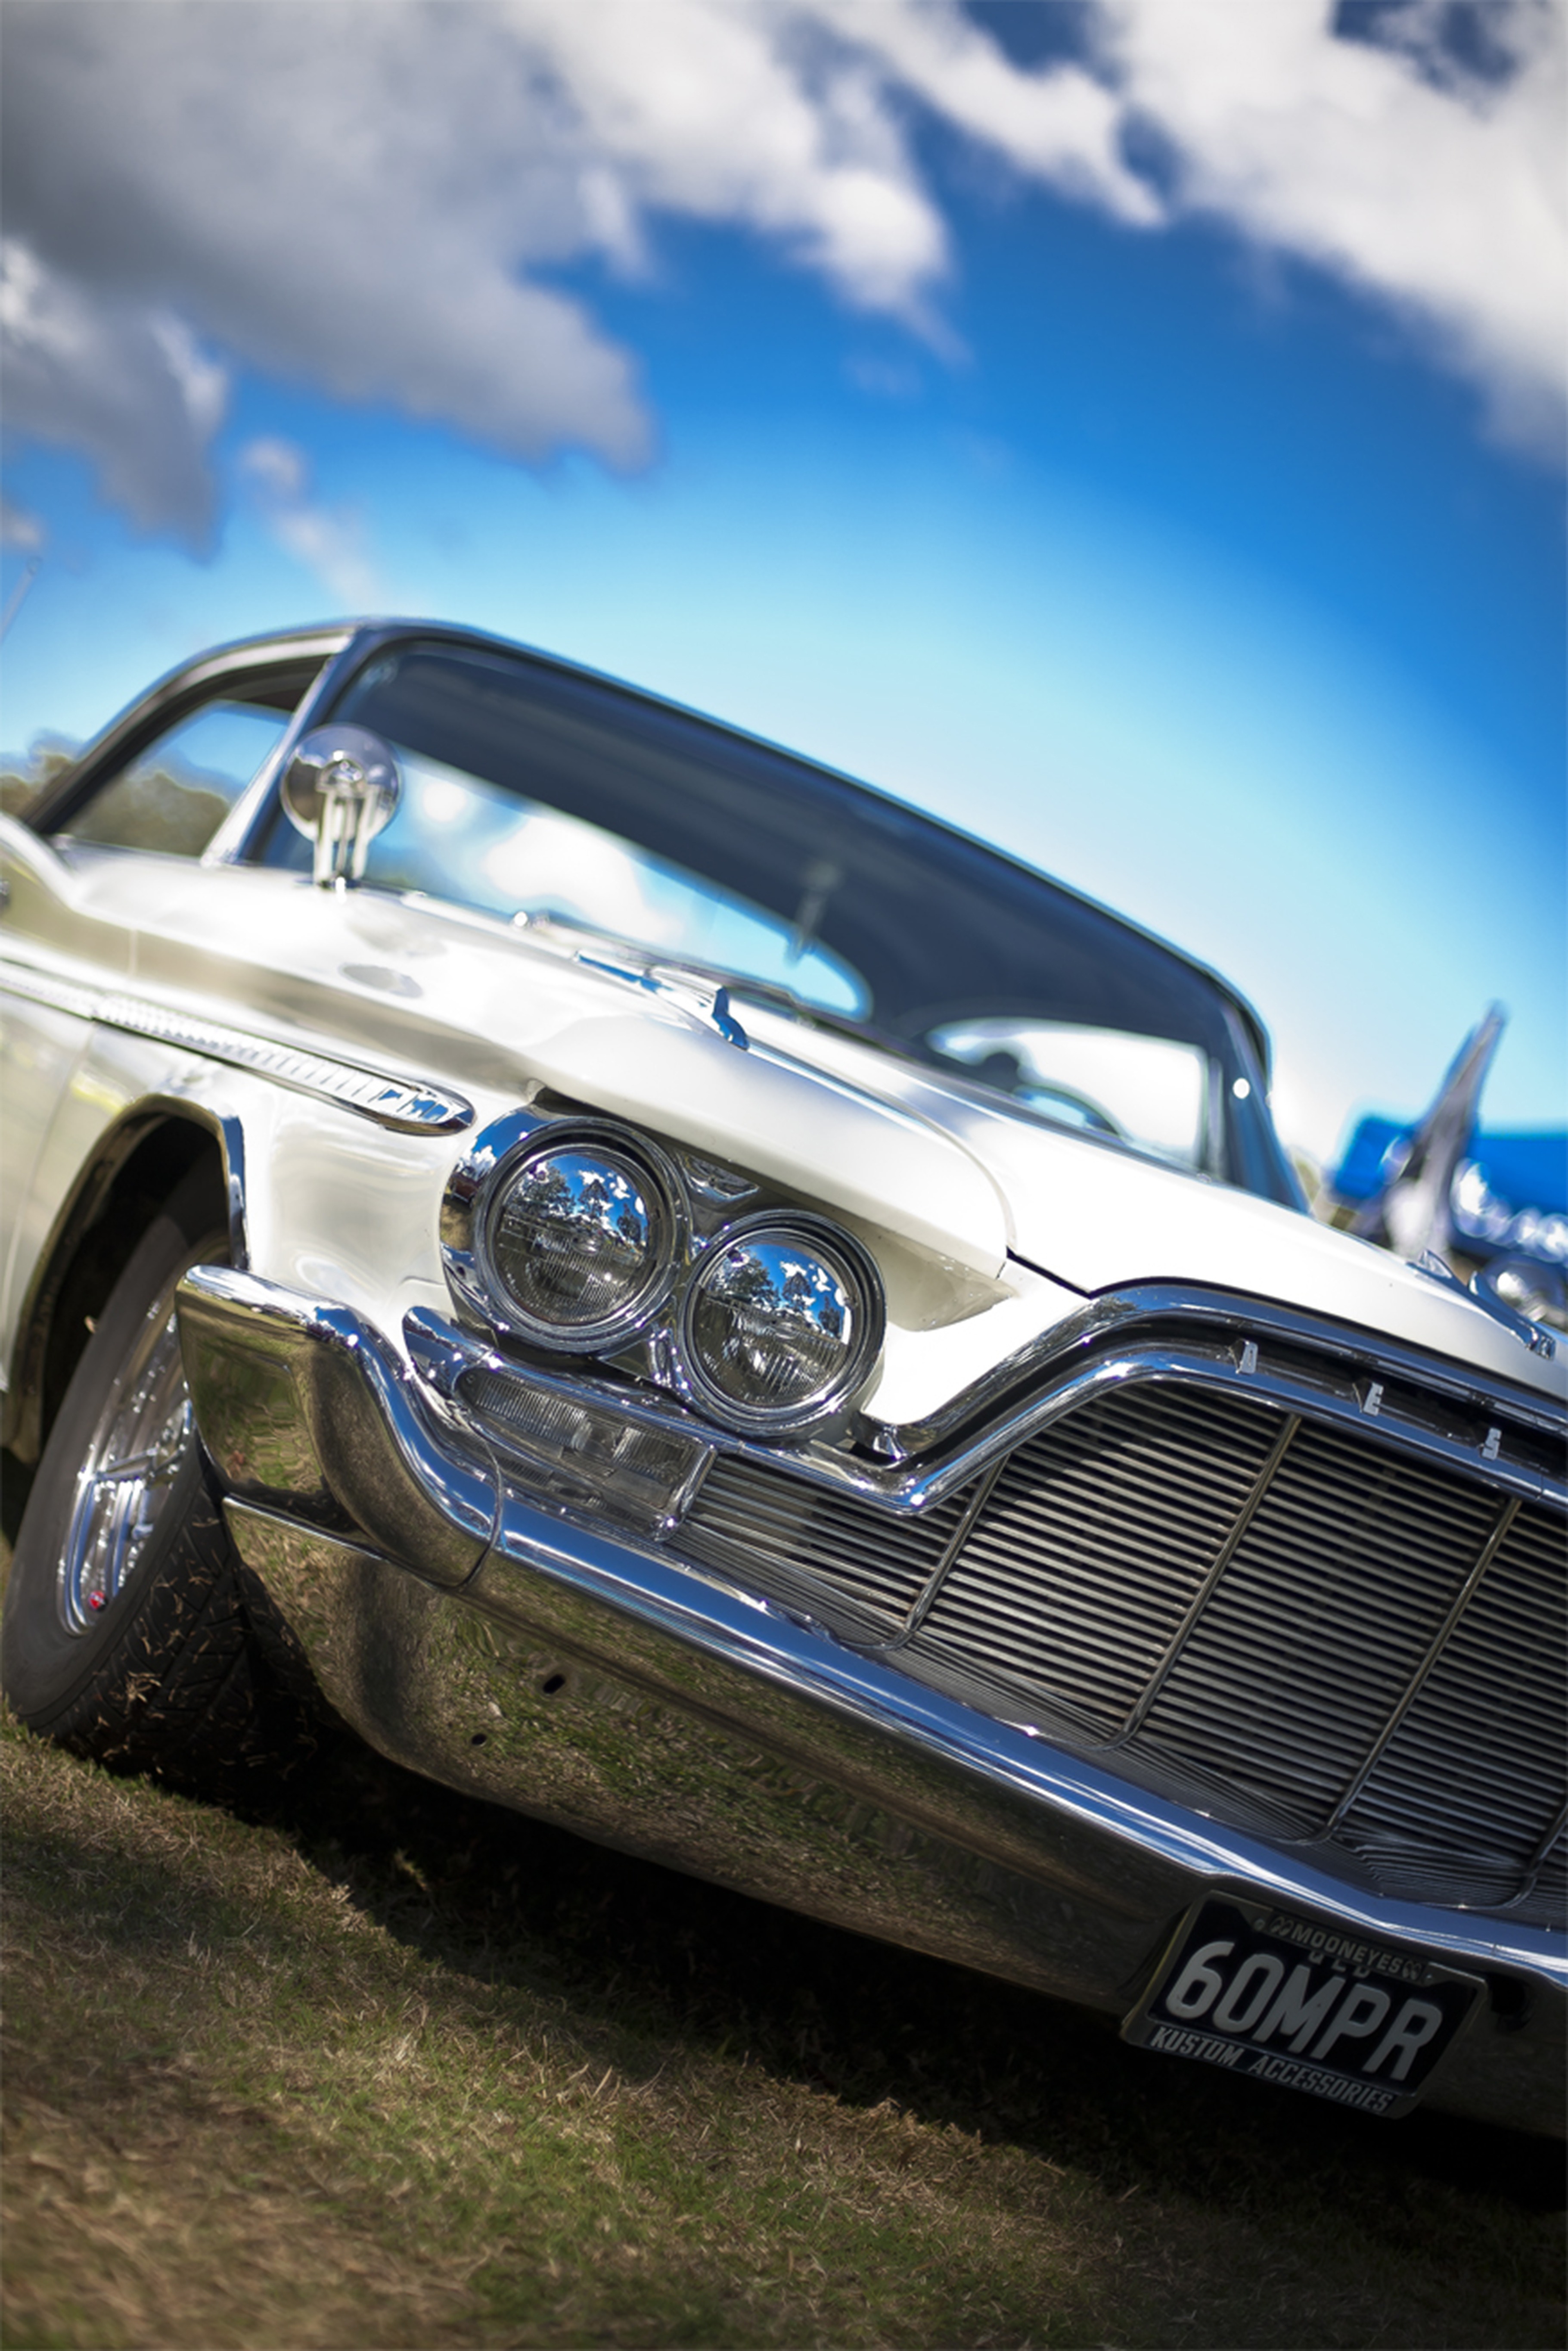
car, vintage, retro, vehicle, sports car, motor vehicle, vintage car, automobiles, cars, classic, classic cars, land vehicle, automobile make, automotive exterior, automotive design, luxury vehicle, performance car, full size car